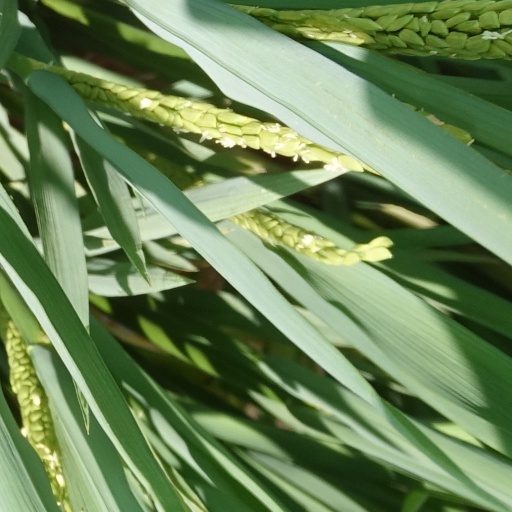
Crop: rice